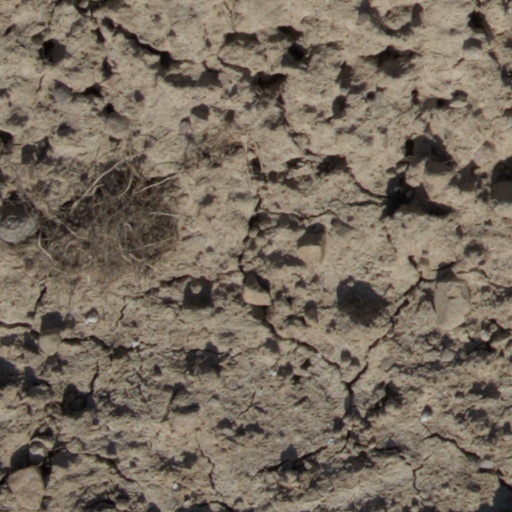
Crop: wheat